Baroli Temples

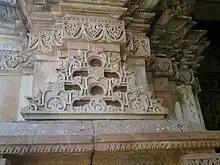
A typical architectural feature in the temples of the complex

The 10th-century Baroli Temples are of great architectural interest, consisting of temple structures built in the Gurjara-Pratihara architectural style, with exquisitely carved stonework. They are in differing stages of upkeep, with some in a semi-ruined state.